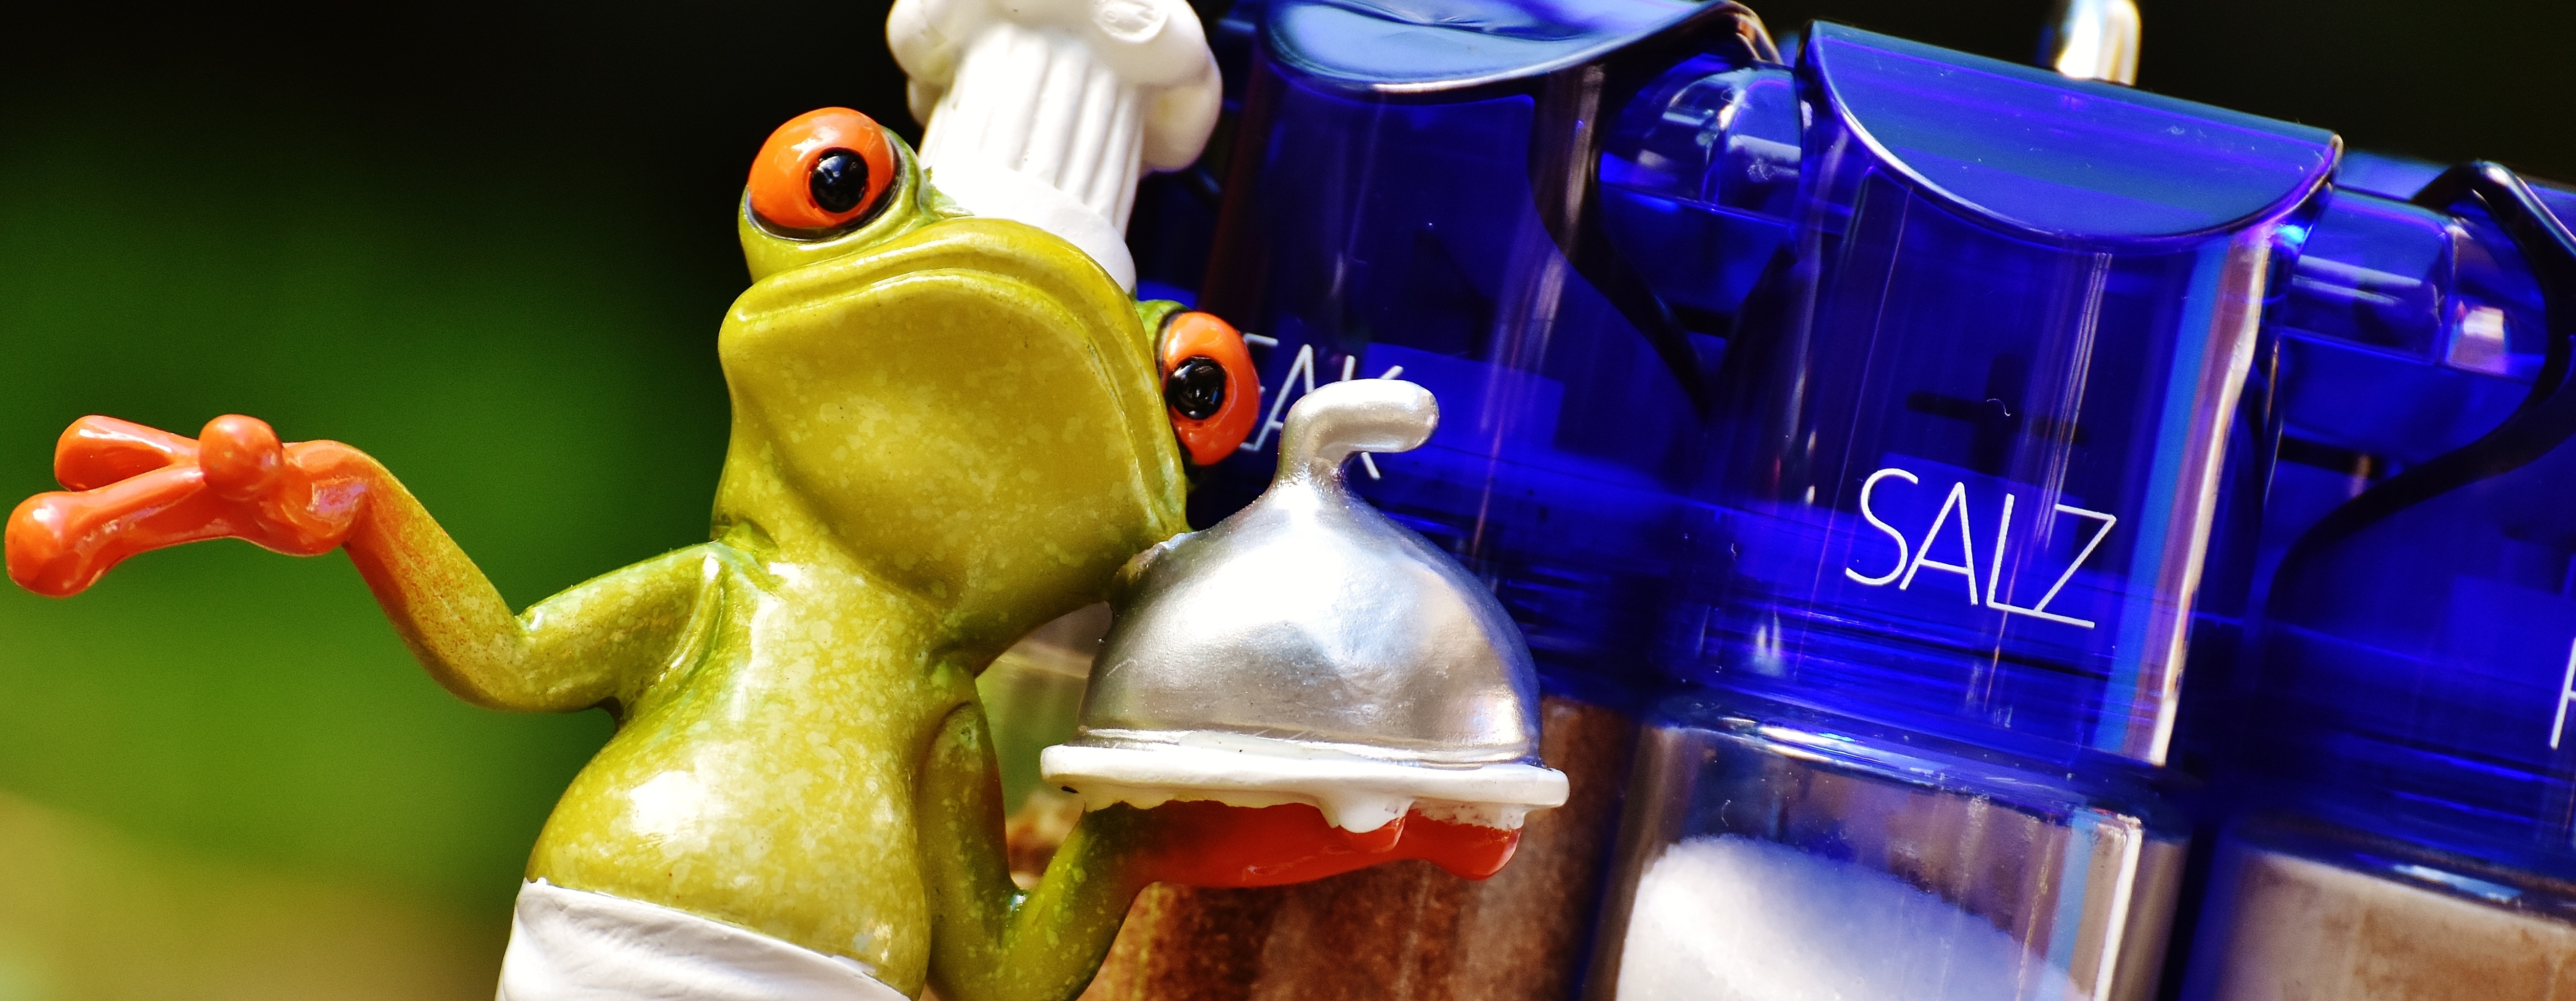
cute, cooking, ingredient, color, kitchen, frog, eat, preparation, cook, fig, spices, funny, frogs